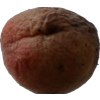
Label: peach